Skjold-class corvette

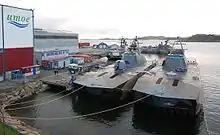
"Skjold"-class corvettes in harbour at Umoe Mandal shipyard, Norway.

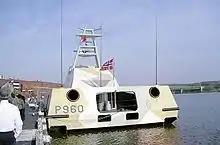
Royal Norwegian Navy corvette "Skjold" on its American tour, view from astern.

The U.S. Navy and Coast Guard expressed interest in the design and leased the P960 for a period of one year, from 2001 until 2002. During that time it was operated by a 14-person Norwegian crew from Naval Amphibious Base Little Creek.